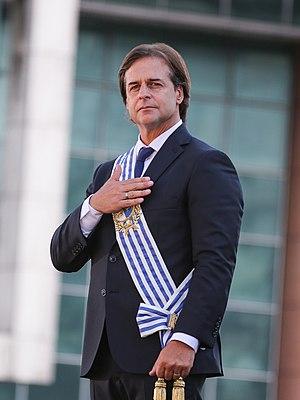
Luis Alberto Lacalle Pou, né le 11 août 1973 à Montévidéo, est un homme d'État uruguayen. Membre du Parti national, il est président de la République depuis le 1ᵉʳ mars 2020.